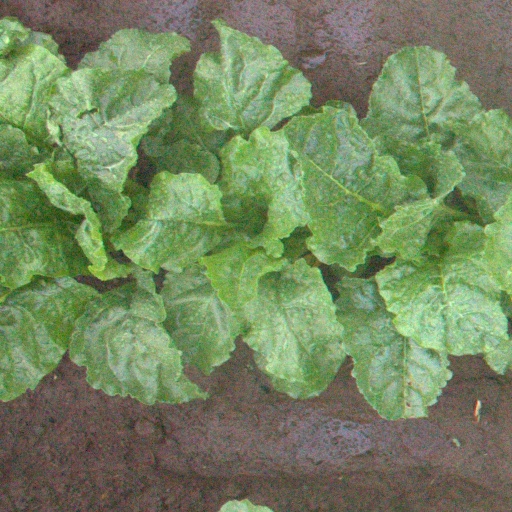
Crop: sugar beet